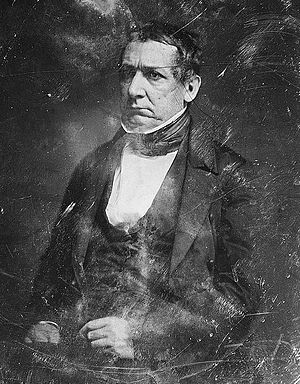
Amerikanske finansministre / Liste over USA's finansministre
William Morris Meredith
USA's finansminister er et amerikansk føderalt embede i USA's regering, som blev oprettet 17. september 1789 med Alexander Hamilton som første minister. Finansministeren er øverste leder af det amerikanske finansministerium, og arbejder med finans- og pengepolitik, samt indtil 2003 enkelte sager indenfor national sikkerhed og forsvar. Størstedelen af ministeriets tjenester indenfor lovhåndhævelse, såsom ATF, toldtjenesten og United States Secret Service blev omstruktureret til andre ministerier i 2003 i forbindelse med oprettelsen af Home land Security.